Todd Weiner

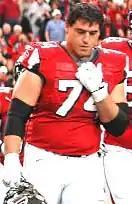
Weiner with the Atlanta Falcons in 2008

Todd Michael Weiner (born September 16, 1975) is an American former professional football player who was an offensive tackle of the National Football League (NFL). He played college football for the Kansas State Wildcats and was selected by the Seattle Seahawks in the second round of the 1998 NFL draft.